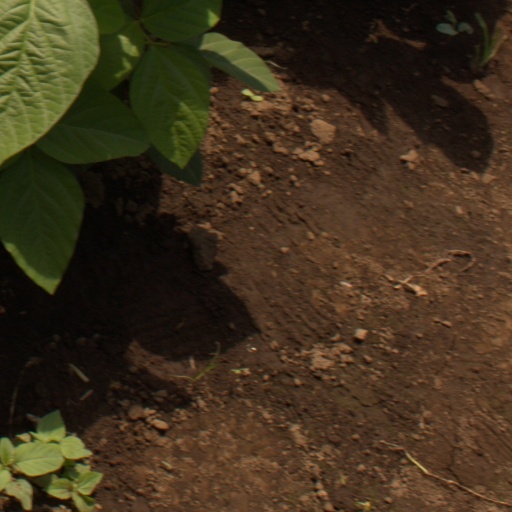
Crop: soybean